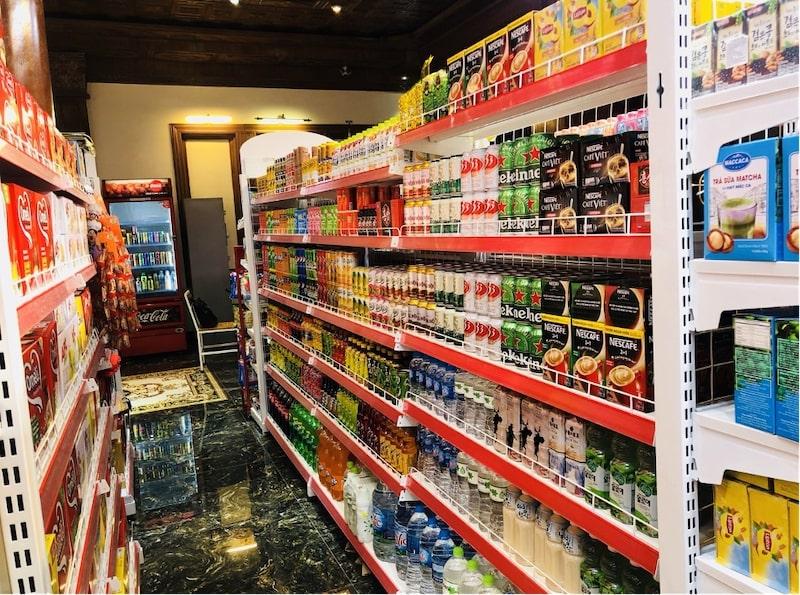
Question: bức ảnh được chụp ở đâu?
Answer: bưc ảnh được chụp ở một cửa hàng